Aagathan

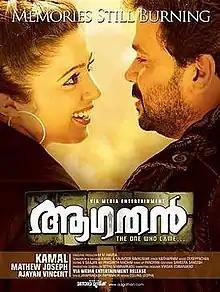
Theatrical poster

Aagathan is a 2010 Indian Malayalam-language revenge drama thriller film directed by Kamal and written by Kamal and Kalavoor Ravikumar from a story by Kamal. Starring Dileep, Sathyaraj (in his Malayalam debut), Charmy Kaur,Lal and Biju Menon. The music for the film was provided by Ouseppachan. In the plot, a software engineer Gautham arrives at retired General Hareendranath Varma's house, but his arrival has a backstory.